Buick LeSabre

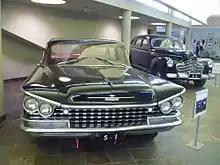
1959 Buick LeSabre, formerly owned by the late king of Swaziland, Sobhuza II. Photographed at the Sobhuza II Memorial Park in Lobamba.

From 1959 to 1961, the LeSabre was powered by a 364 cubic-inch V8, which was smaller than the 401 cubic-inch V8 used in the more expensive Invicta and Electra models. The 364, which was previously used in all Buicks in 1957 and 1958, was rated at in standard form with an "economy" version offered as a "no cost" option in 1960-61 and an optional power-pack version with four-barrel carburetor and dual exhausts that was rated at . For 1962–63, the LeSabre came standard with a two-barrel carbureted version of the 401 V8 rated at , or a no-cost "economy" low-compression version rated at . Starting in 1964, all LeSabre models except the Estate Wagon shared their drivetrains with the midsize Buick models by switching to those models' smaller-displacement V8s at least as standard equipment for the next few years with cubic-inch displacements of 300 (1964–65), 340 (1966–67) and 350 (1968–76). A large-displacement would not reappear in a LeSabre until 1970 when a 455 cubic-inch V8 was introduced as an option and was offered through 1976. Beginning with the downsized 1977 models and continuing through three subsequent generations of front-drive LeSabres introduced in 1986, 1992 and 2000, Buick's 3.8-liter (231 cubic-inch) V6 would become the standard engine for most LeSabre models and V8 engines were dropped (except in station wagons) after the last of the rear-drive LeSabre sedans and coupes came off the line in 1985.